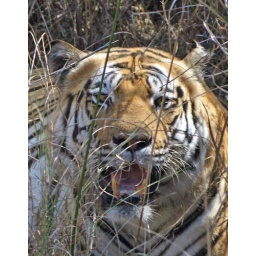
male tiger in Bandhavgarh India